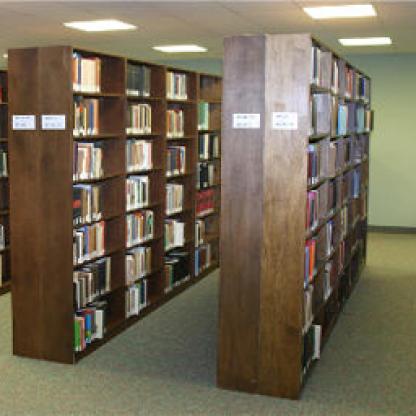
Scene: Indoor